Spanish conquest of Oran (1732)

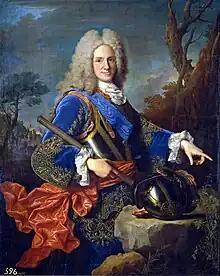
King Philip V of Spain by Jean Ranc

After midday, the grenadiers, together with the cavalry, gradually began to gather on a small hill, where the only fountain to be seen, around lay, and from where the Spanish troops had formed and taken control, and which the Moors wanted to take hold. The Duke of Montemar ordered a small fort to be built to ensure communication with the fleet. A company of fusiliers was set up to protect the workers on the Fort, but they were under continual attack from the large number of Algerian troops, and finally, due to lack of ammunition, they began to retreat. This retreat gave the Moors heart and they cautiosly advanced. Montemar, noticing this, sent 16 companies of infantry under the command of Alejandro de la Motte, and four squadrons of Spanish Dragoons to attack the front line of Muslim troops. The onslaught by the cavalry and infantry was so energetic that they caused many casualties in the enemy, and forced the Moorish troops to retreat to another distant mountain amid the great confusion. Counting Janissaries, Moors and Turks, they came to about 20,000 to 22,000 men in total.